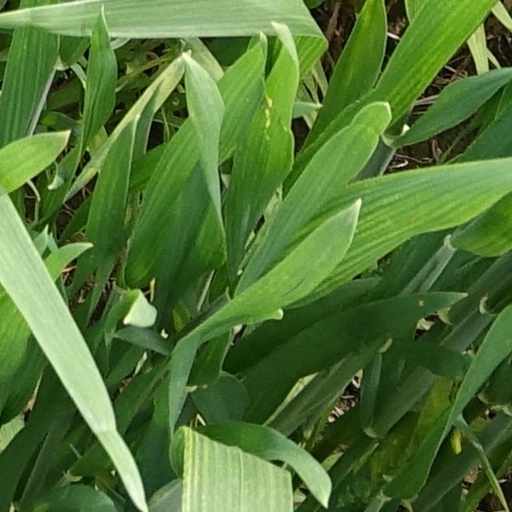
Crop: wheat